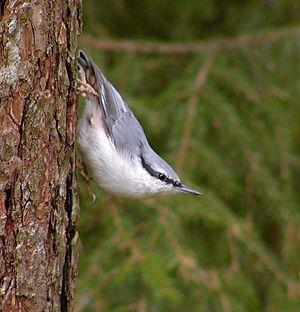
La Sittelle de Sibérie est une espèce d'oiseaux de la famille des Sittidae. Longtemps considérée comme sous-espèce de la Sittelle torchepot, elle en a été clairement différenciée en 2006, sur la base de caractères morphologiques et moléculaires. Elle est en moyenne plus grande que Sitta europaea et s'en distingue également par quelques traits morphologiques comme la forme de son bec, la taille de ses griffes et la couleur de ses couvertures sous-alaires et de ses rectrices externes. Son chant a aussi été décrit comme différant nettement de celui de la torchepot, sans plus de précision.